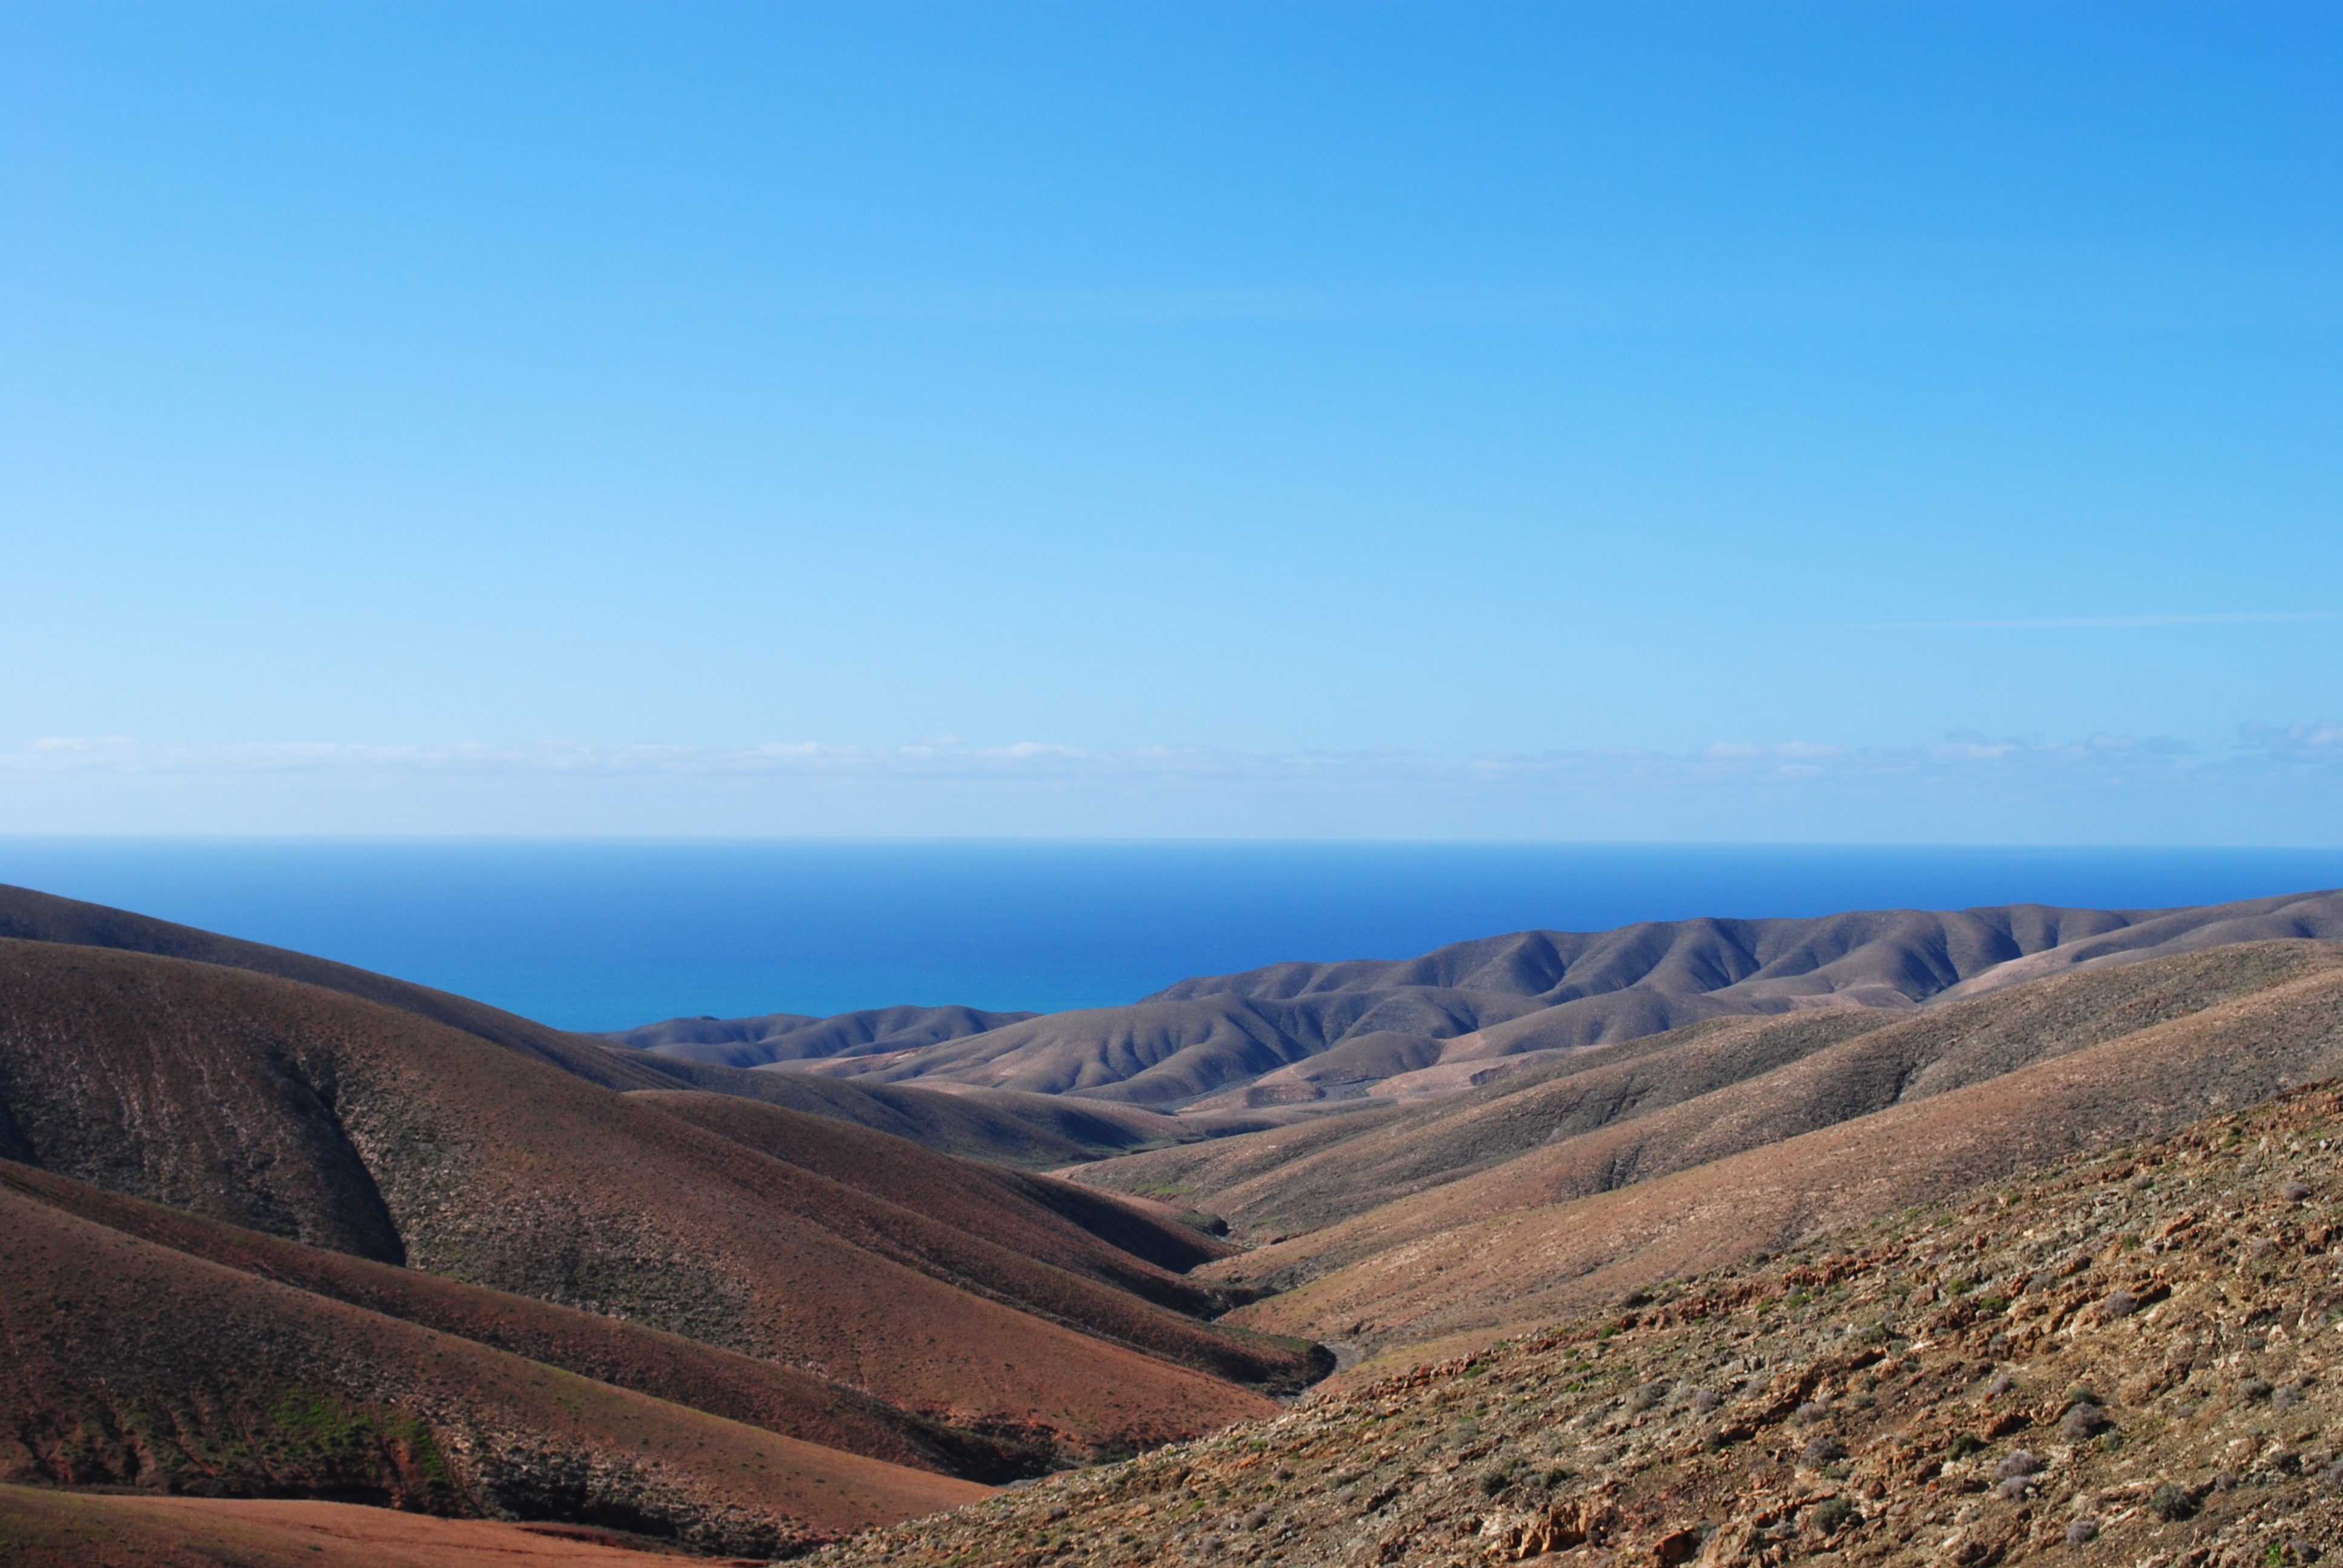
landscape, sea, horizon, wilderness, mountain, hill, desert, valley, terrain, ridge, plain, spain, geology, mountains, badlands, plateau, fell, ecosystem, fuerteventura, wadi, butte, canary islands, landform, canary island, natural environment, geographical feature, mountainous landforms, sleeping elephant